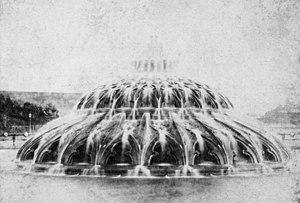
La construction métallique est un domaine de la construction, mais aussi de la mécanique ou du génie civil qui s'intéresse à la construction d'ouvrages en métal et plus particulièrement en acier.